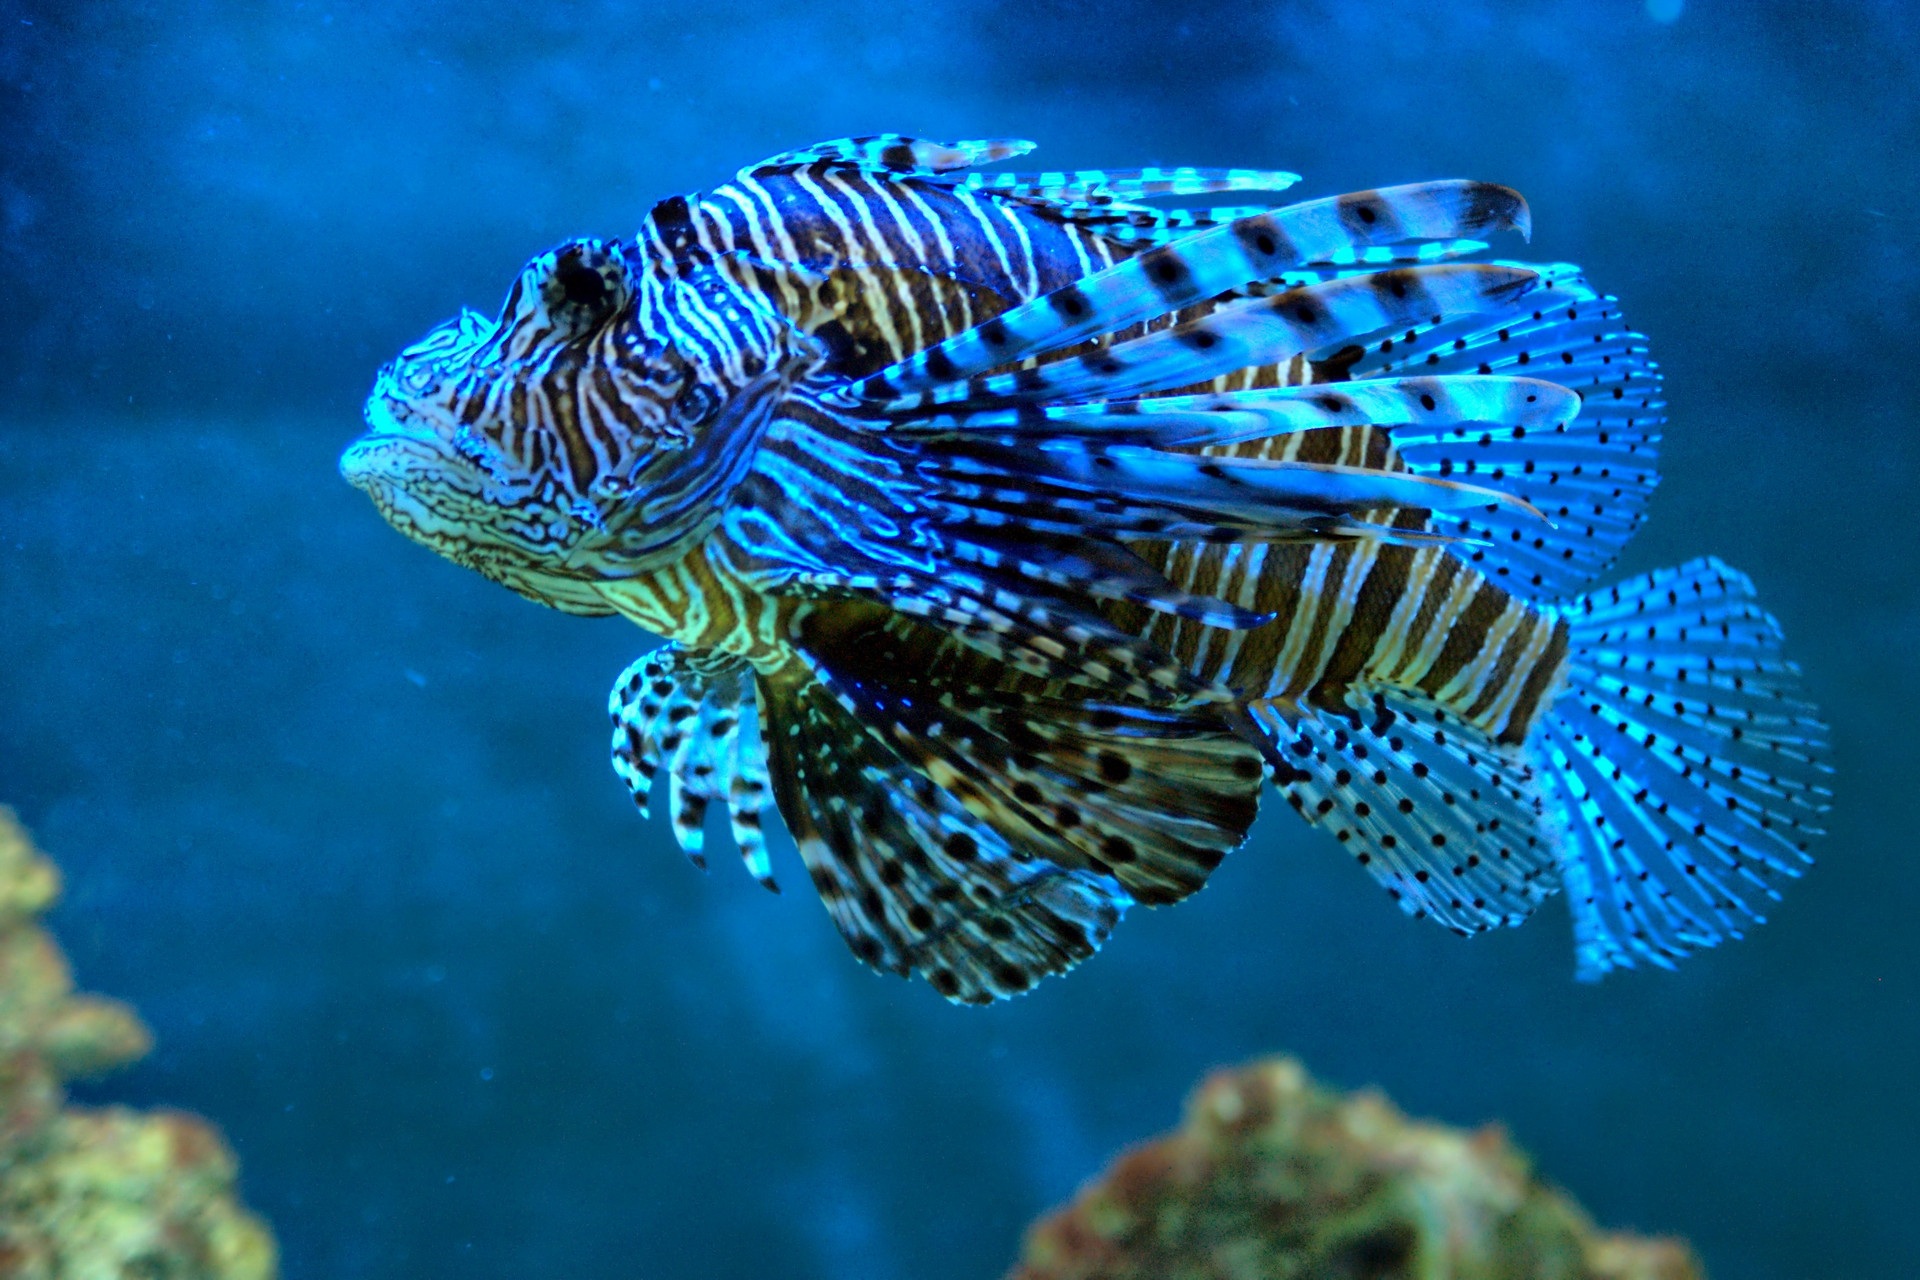
water, nature, underwater, biology, blue, fish, lionfish, coral, coral reef, reef, aquarium, scorpionfish, organism, tropical fish, marine biology, coral reef fish, deep sea fish, freshwater aquarium, pomacanthidae